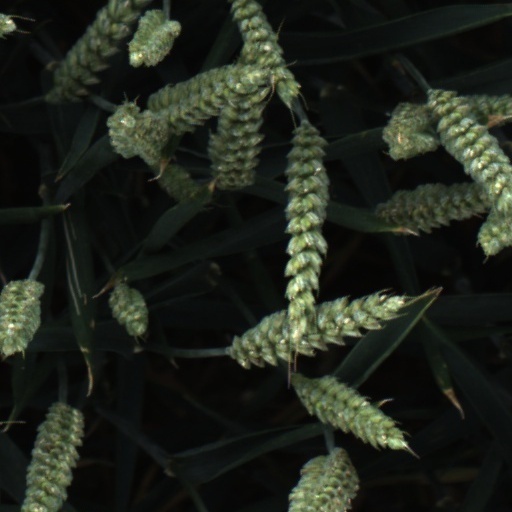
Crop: wheat